Foreign relations of Russia

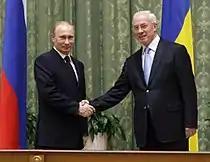
Vladimir Putin and the Ukrainian Prime Minister Mykola Azarov, 12 April 2011

The Russian government disapproves the expansion of NATO into Eastern Europe, claiming that Western leaders promised that NATO would not expand beyond its 1990s borders.